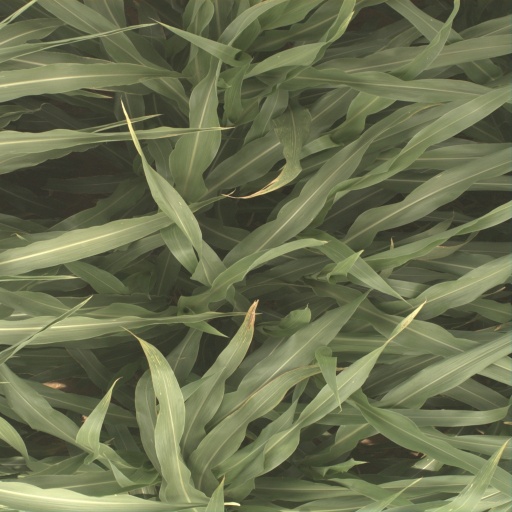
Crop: sorghum